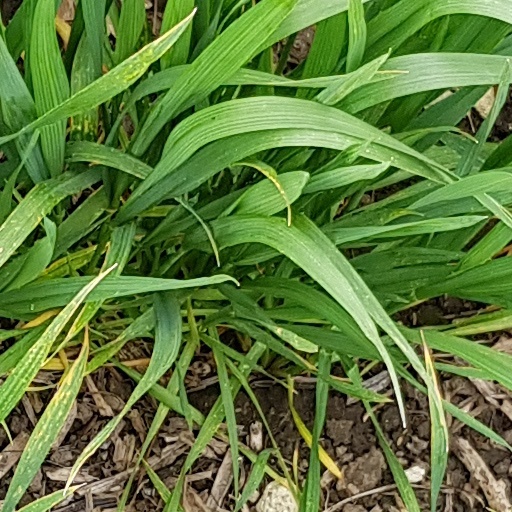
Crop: wheat